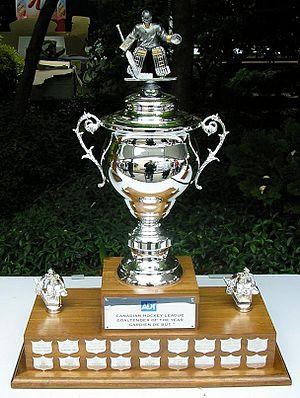
Le meilleur gardien de la saison de la Ligue canadienne de hockey reçoit chaque année un prix.